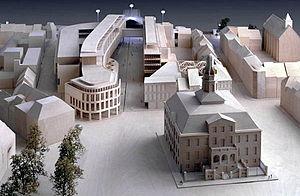
L’hôtel de ville de Maastricht est un édifice historique de style classique situé sur le Markt dans le centre de Maastricht. Sa façade et ses décors de pierre naturelle datent du XVIIᵉ siècle et ont été conçu par Pieter Post. Les décorations à l'intérieur datent principalement du XVIIIᵉ siècle. Il est considéré comme un exemple important du classicisme néerlandais.
Le Markt, le « marché » en néerlandais ; en maastrichtois Merret, est une place du centre-ville de Maastricht.